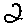
Label: 2